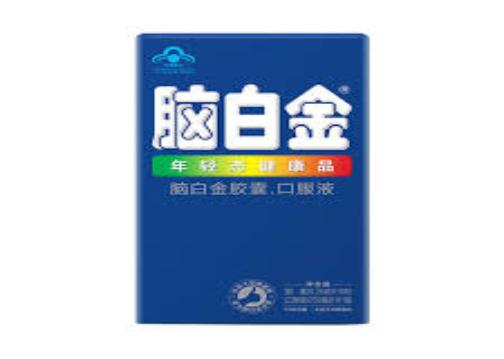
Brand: melatonin
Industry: Medical